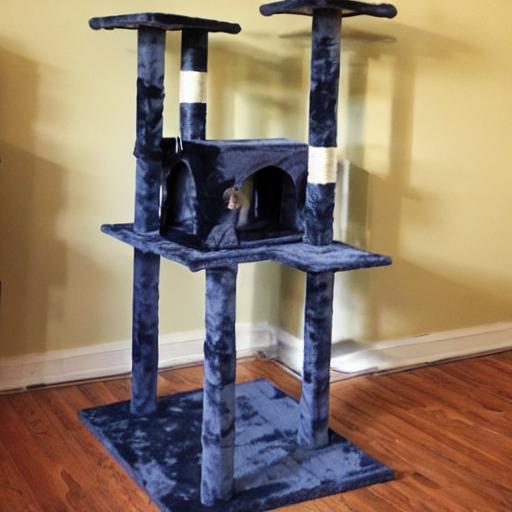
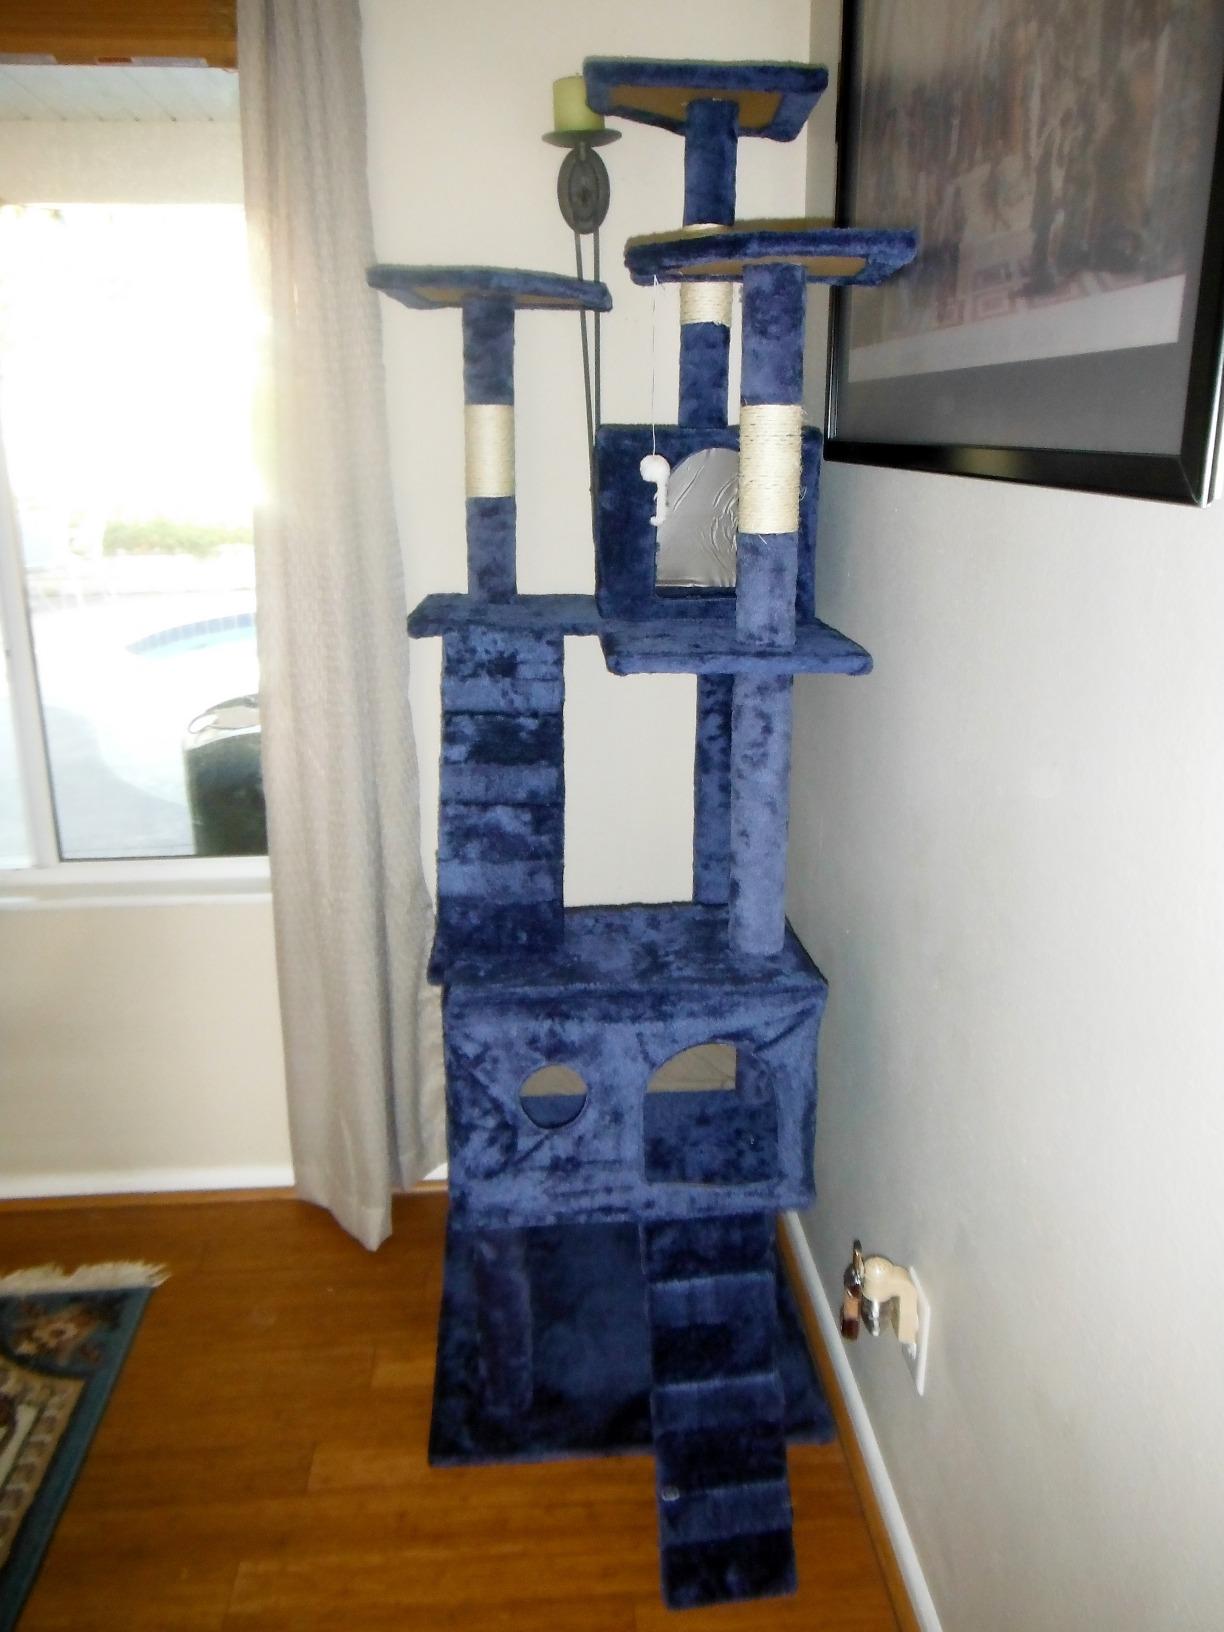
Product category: items_cat tree
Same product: no